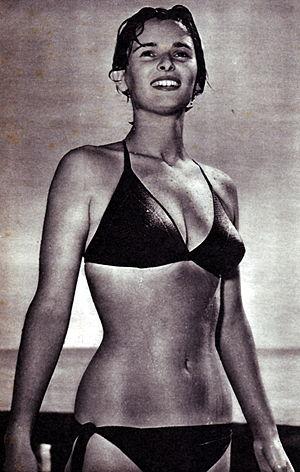
Lucia Bosè, née Lucia Borloni le 28 janvier 1931 à Milan et morte le 23 mars 2020 à Ségovie, est une reine de beauté et actrice italienne.
Miss Italie est un concours de beauté féminine destiné aux jeunes femmes habitantes et de nationalité italienne. Il est tenu depuis 1939 pour désigner la plus belle femme de l'Italie qui représentera principalement le pays au concours Miss Univers.